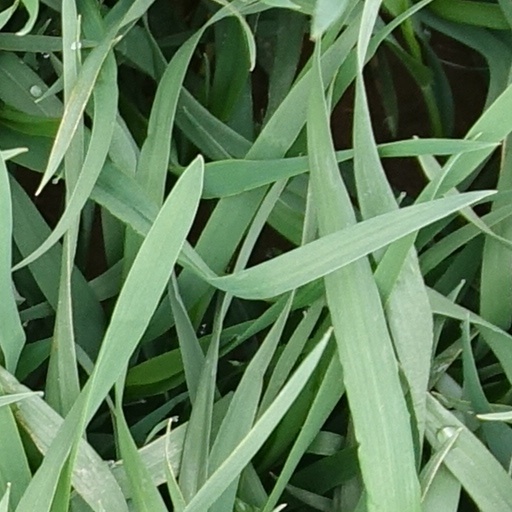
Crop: wheat